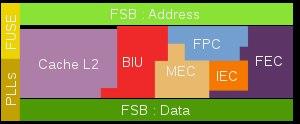
Atom est une marque d'Intel regroupant sous son nom plusieurs microarchitectures destinées principalement aux netbooks et nettops puis qui s'est ensuite diversifiée vers les systèmes embarqués, l'électronique grand public et surtout les smartphones et tablettes tactiles. De par leurs environnements, ces processeurs sont conçus pour offrir une faible consommation électrique, gage d'autonomie, et par là même un faible dégagement thermique favorisant ainsi leur intégration dans des systèmes compacts. Leur taille réduite leur permet aussi de réduire leur coût de fabrication : 2500 Atom Silverthorne peuvent ainsi être produit sur un wafer de 300 mm contre environ 800 pour un AMD Athlon 64 et un Atom Z500 couplé à son chipset coûtait 45 $ pour 1 000 pièces commandées. Pour ces mêmes raisons, certaines fonctionnalités sont absentes voire limitées comme dans le cas des chipsets graphiques. Ces processeurs ne sont disponibles au détail que pour les OEM, Intel les propose au sein d'une plate-forme où ils sont associés à un chipset.